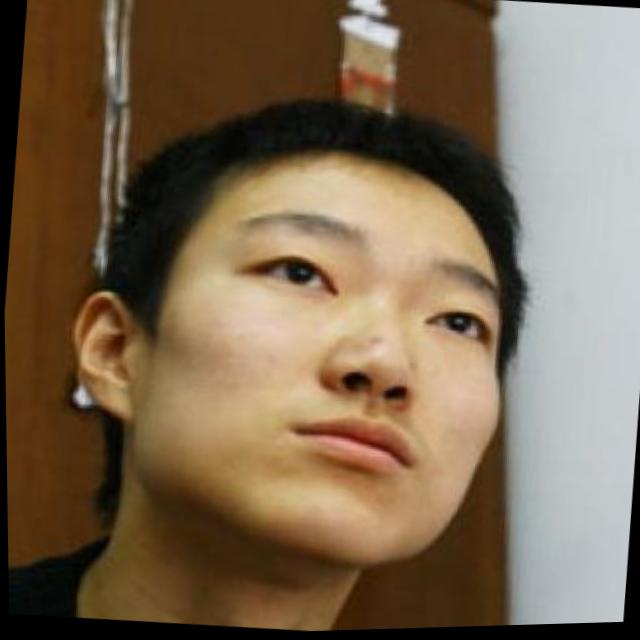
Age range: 13-20